Liverpool F.C.

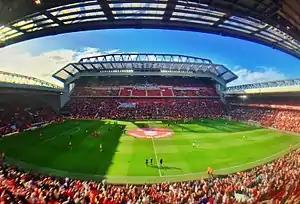
Anfield, home of Liverpool F.C.

Liverpool was the first English professional club to have a sponsor's logo on its shirts, after agreeing a deal with Hitachi in 1979. However, for the first few years of the deal, broadcasting rules meant that sponsors logos could not be shown on shirts for televised matches.